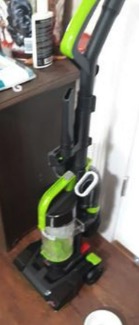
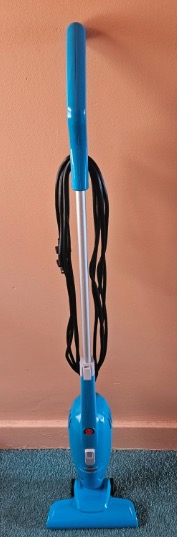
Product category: items_vacuum
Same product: no